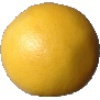
Label: white_grapefruit